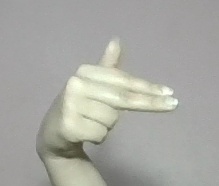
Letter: ghain